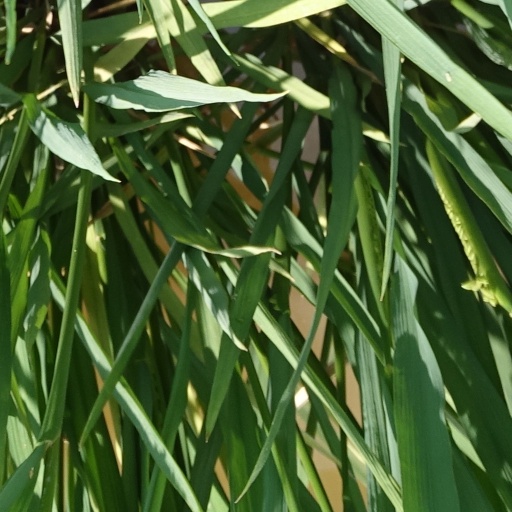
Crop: rice